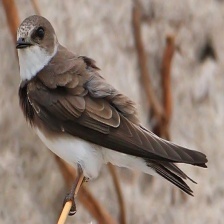
Species: SAND MARTIN
Scientific name: RIPARIA RIPARIA